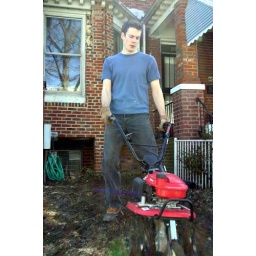
So we tilled all the grass in and added both sand and manure to the soil, which was mostly cruddy clay.